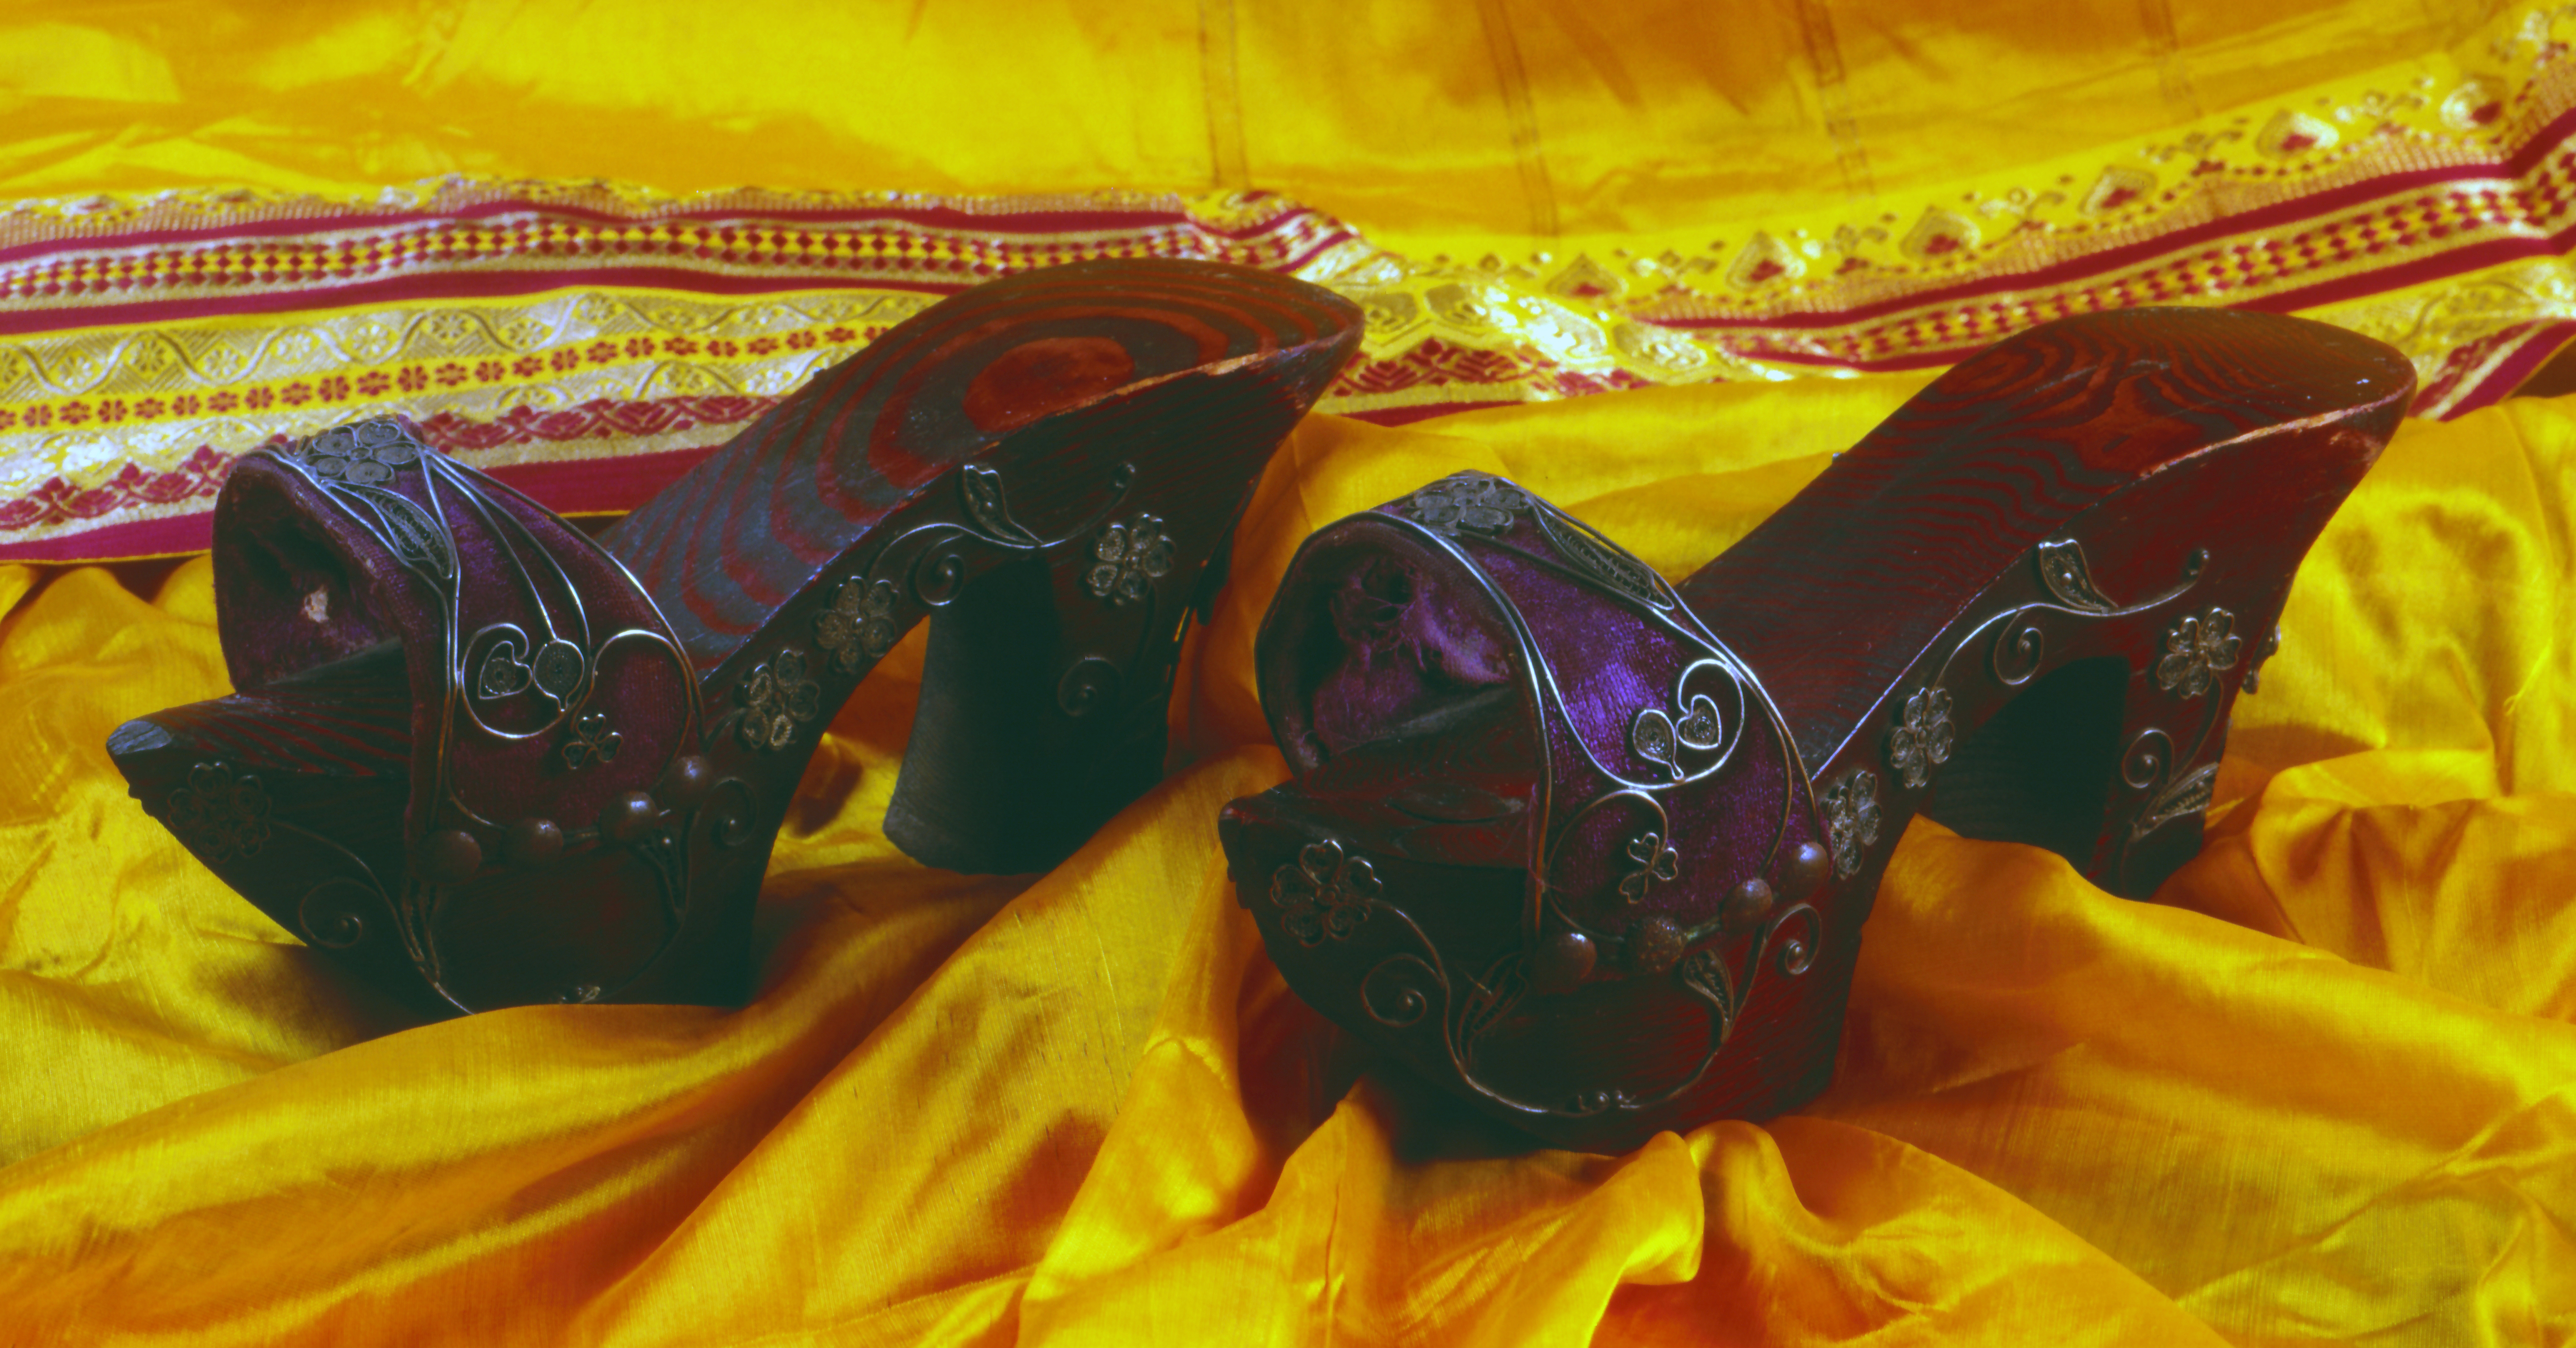
jewels, gold, silver, diamonds, yellow, light, art